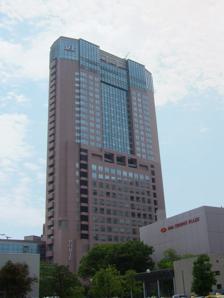
Building: Porte Kanazawa
Country: Japan
Year built: 1994
Skyscraper in Kanazawa Porte Kanazawa The Porte Kanazawa ( ポルテ金沢 , Porute Kanazawa ) is a skyscraper located in Kanazawa , Isikawa Prefecture , Japan . Construction of the 131-metre, 30-story skyscraper was finished in 1994. External links Official website (in Japanese) 36°34′34.7″N 136°38′57.5″E / 36.576306°N 136.649306°E / 36.576306; 136.649306 This article about a Japanese building- or structure-related topic is a stub . You can help Wikipedia by expanding it . v t e